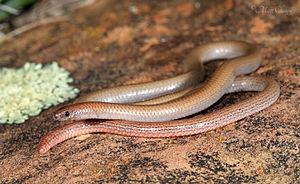
Aprasia pseudopulchella est une espèce de geckos de la famille des Pygopodidae.